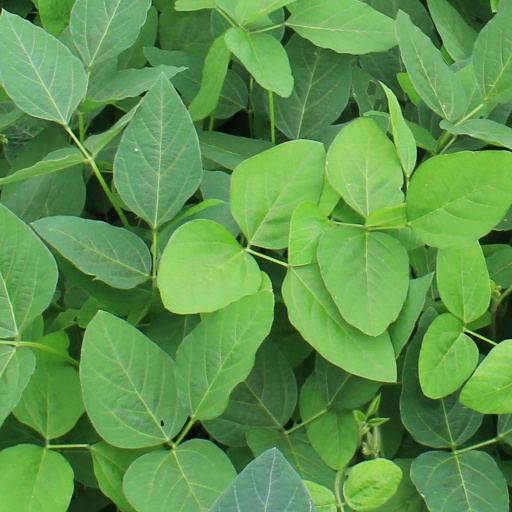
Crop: soybean